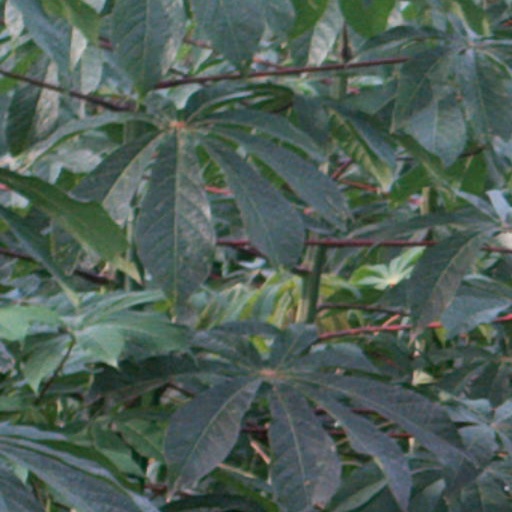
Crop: cassava